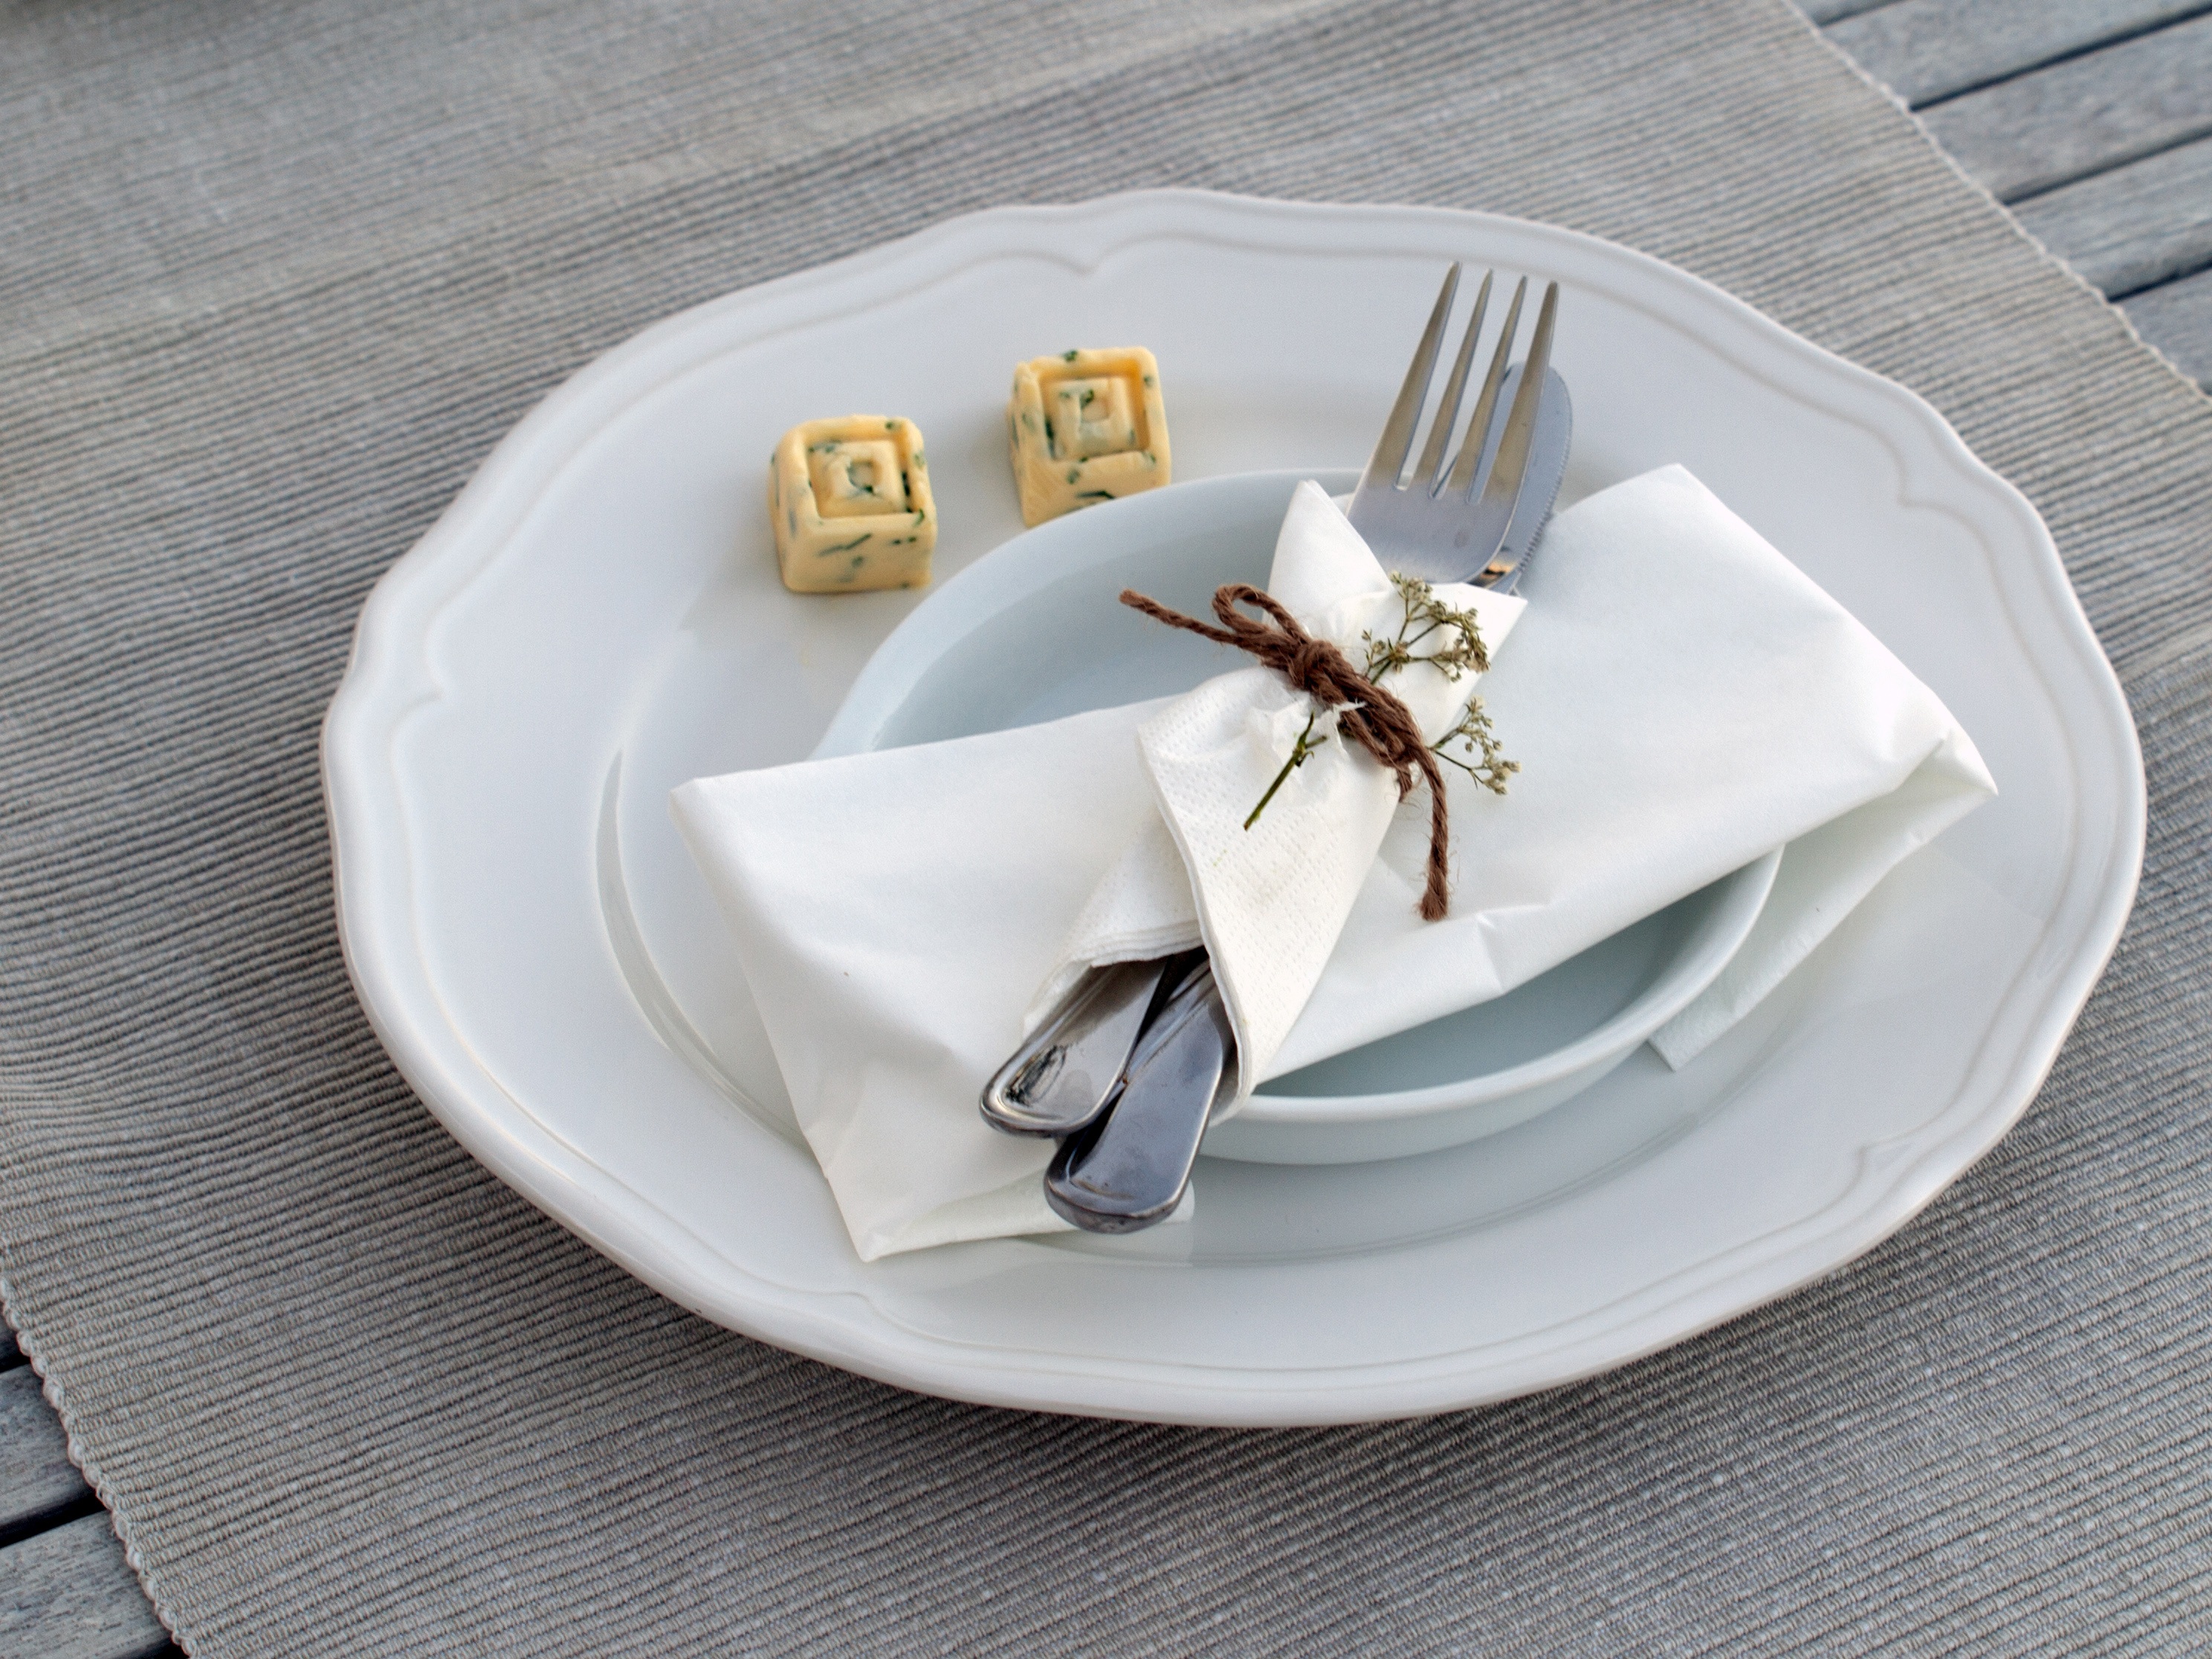
fork, cutlery, board, food, produce, plate, eat, tableware, knife, porcelain, cover, noble, table cover, dishware, nice prepared